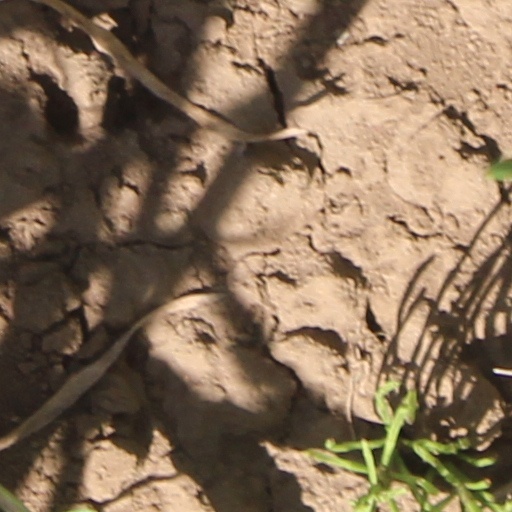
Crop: wheat